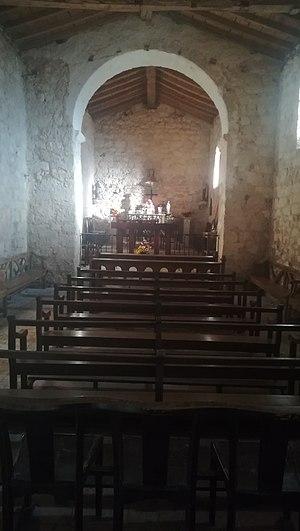
La Chapelle de Sanguinou, sur le Causse (Caucalières, Tarn)
La chapelle Notre-Dame-de-Sanguinou est une chapelle catholique situé sur le causse de Caucalières, dans le Tarn. C'est sûrement le plus vieux sanctuaire du département.